John Barclay (anatomist)

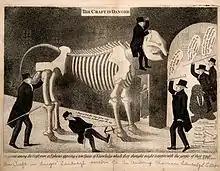
Satirical etching by John Kay: Barclay attempts unsuccessfully to enter the University of Edinburgh as its new professor of comparative anatomy astride an elephant skeleton, opposed by the incumbent medical professors.

For the final two years of his life Barclay was too ill to teach, during which his classes were carried on by Robert Knox, another former pupil.